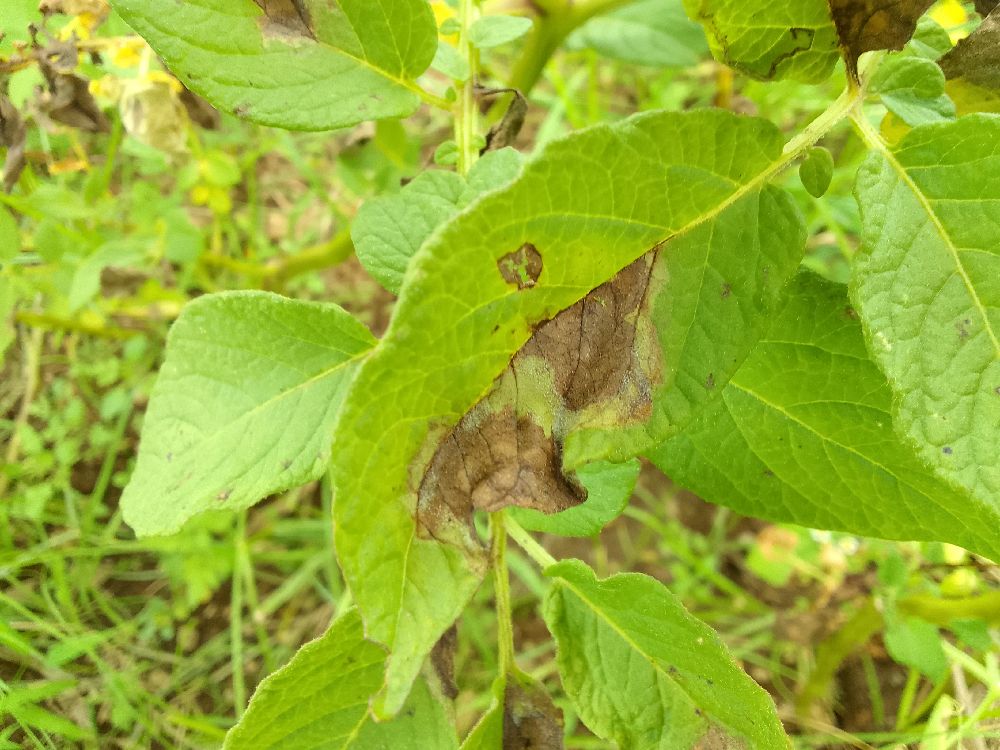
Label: Late blight